Woonona railway station

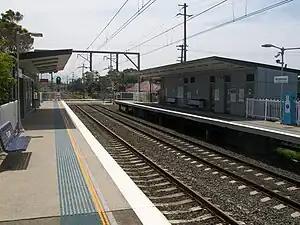
Northbound view from Platform 1, October 2011

Woonona railway station is located on the South Coast railway line in New South Wales, Australia, serving the northern Wollongong suburb of Woonona. It opened on 25 August 1919.